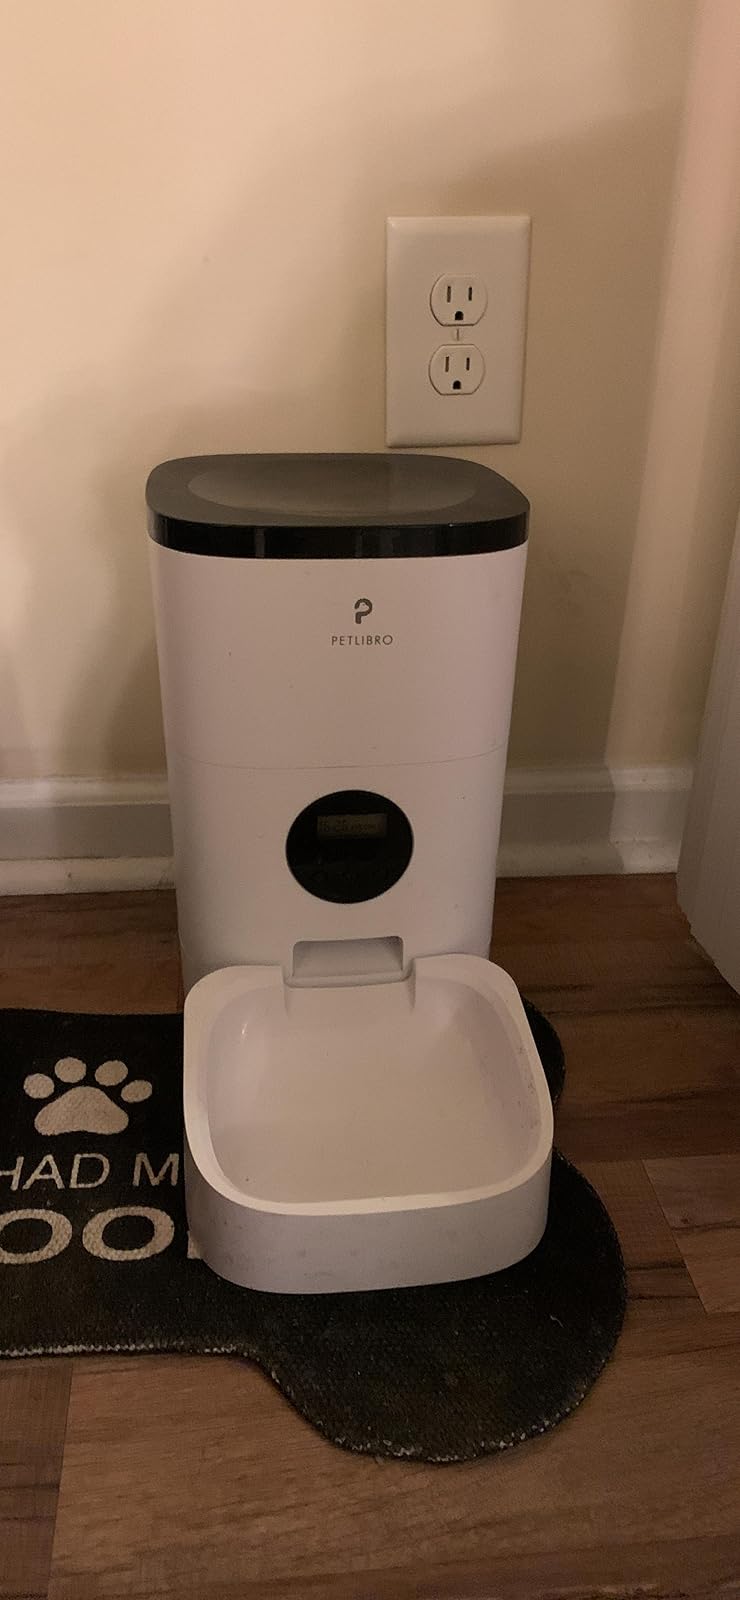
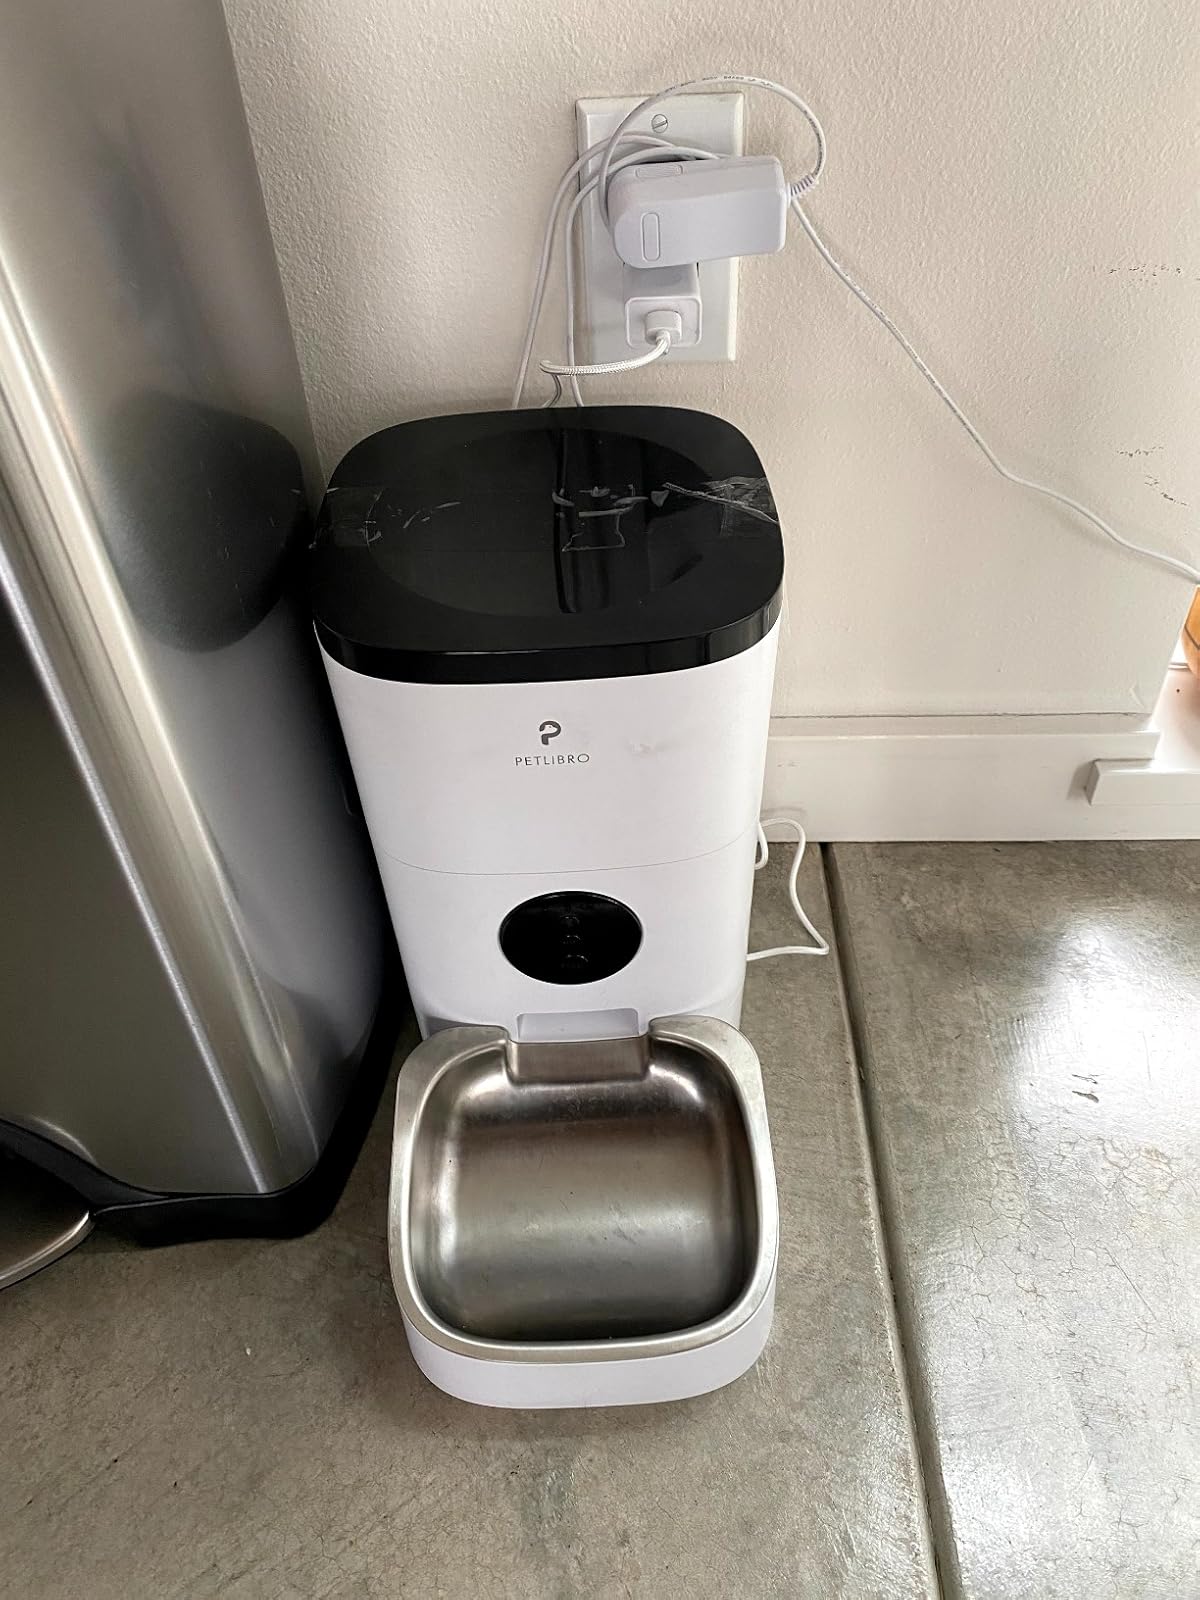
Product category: items_feeder
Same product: yes